Green Cove Springs, Florida

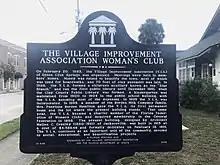
Green Cove Springs Village Improvement Association marker

The first women's club in the state of Florida was established in Green Cove Springs in 1883. The Village Improvement Association led local efforts to beautify the town, and established its first public library.